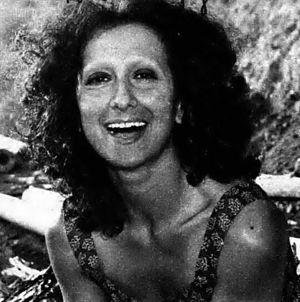
Anna Mazzamauro, née le 1ᵉʳ décembre 1938 à Rome, est une actrice italienne, également auteure et chanteuse.